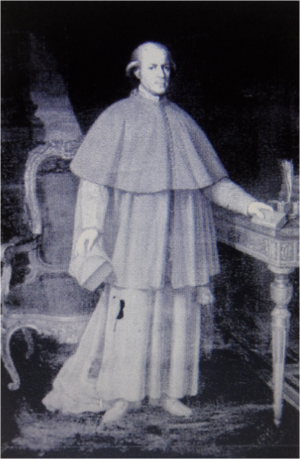
Dionisio Bardaxi y Azara est un cardinal espagnol du XIXᵉ siècle.